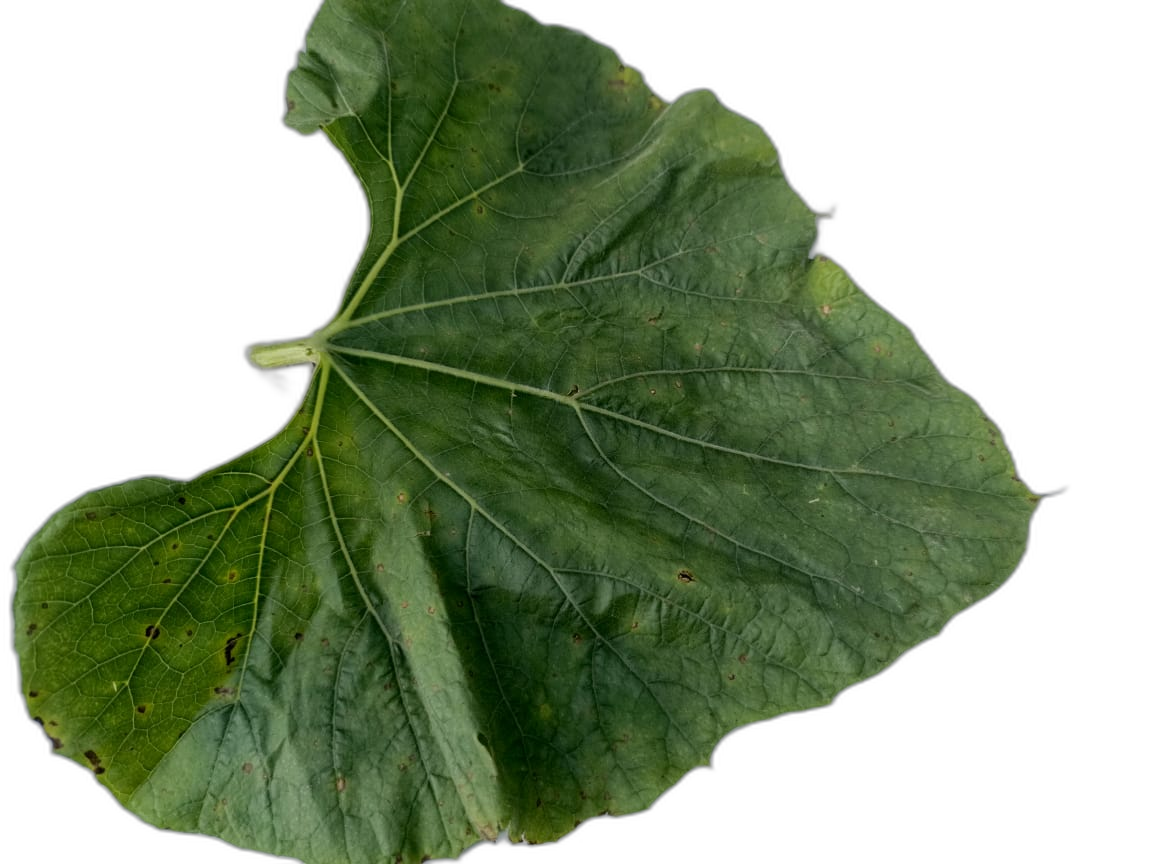
Crop: Bottle Gourd
Label: Early_Alternaria_Leaf_Blight